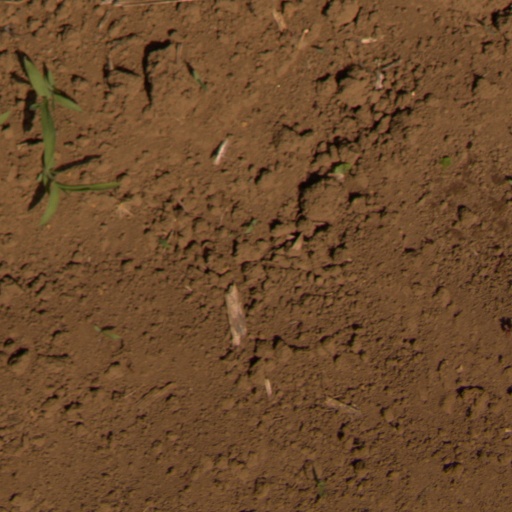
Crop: Jerusalem artichoke